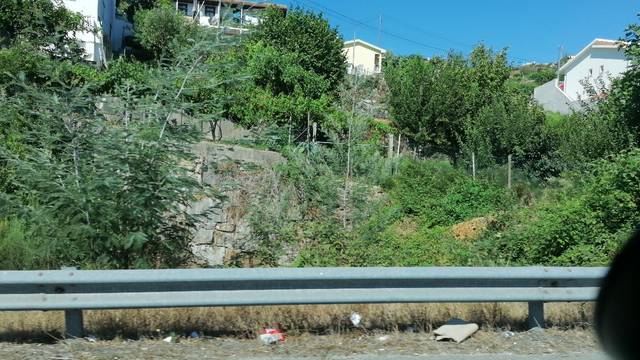
Region: Portugal
Coordinates: 41.266, -8.092